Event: Nepal Earthquake
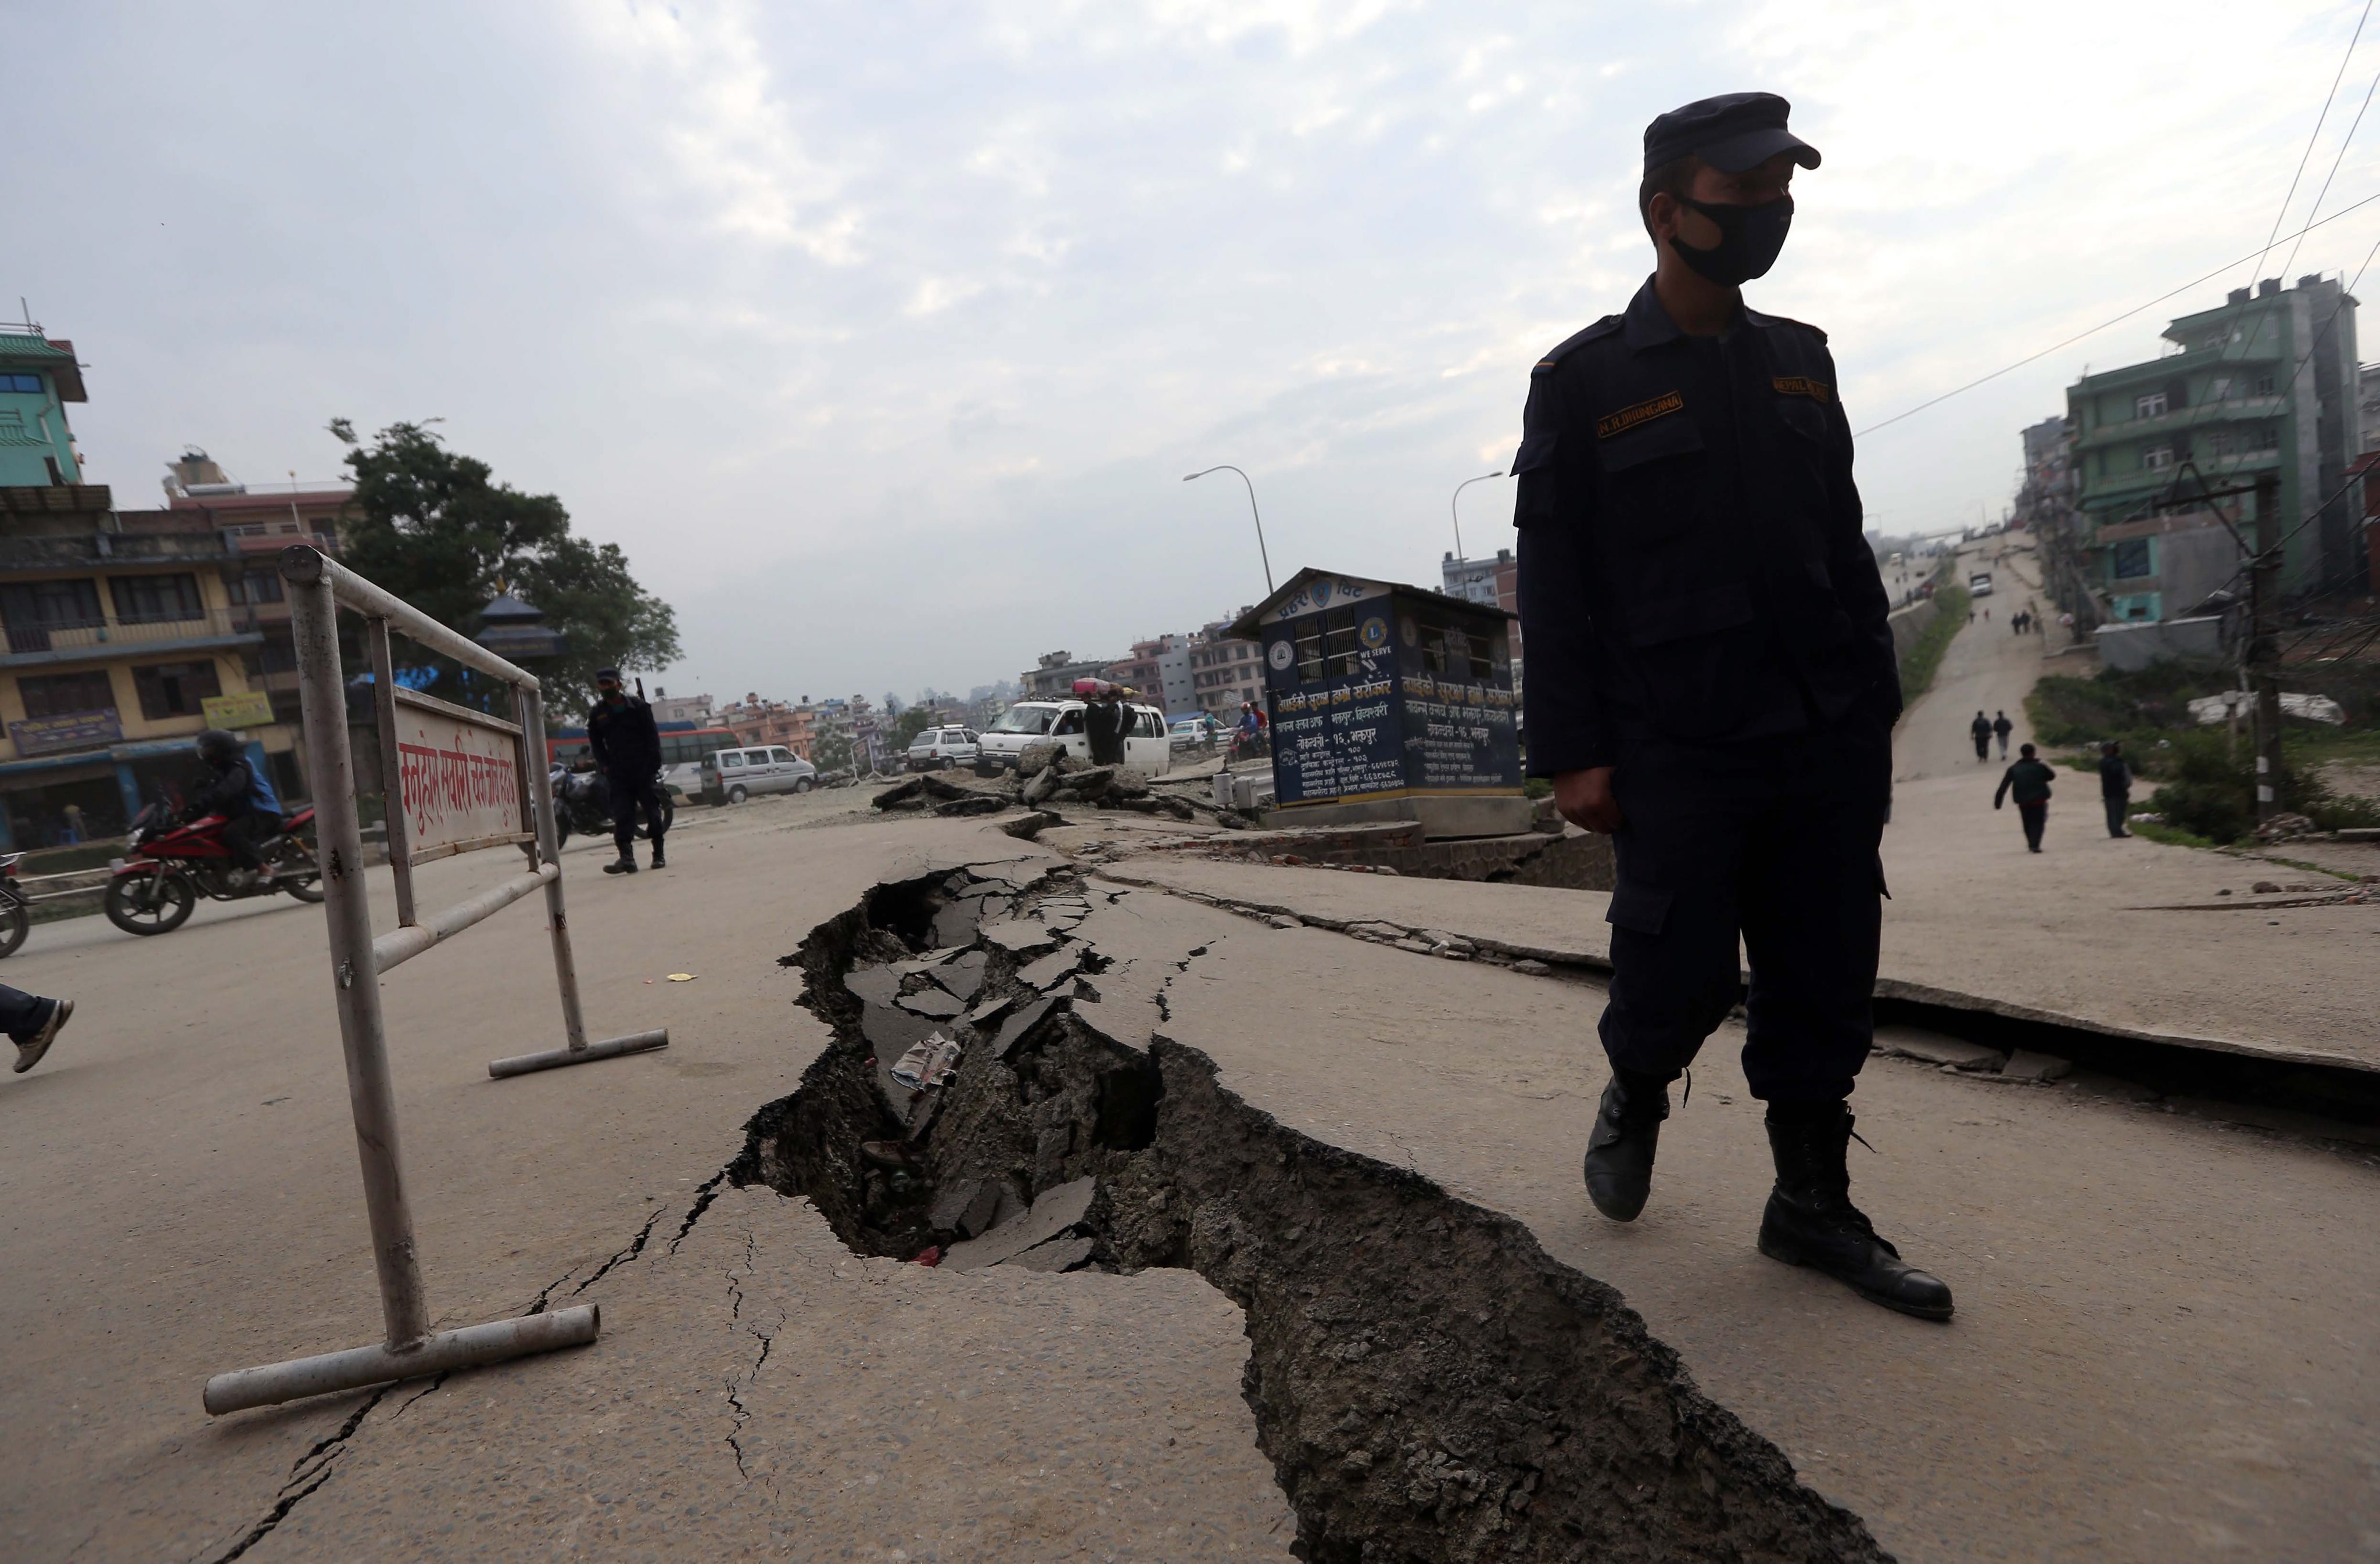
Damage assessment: damage